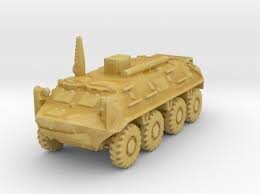
Label: BTR